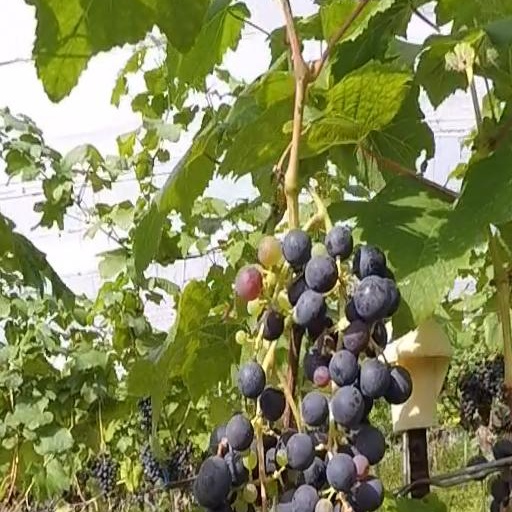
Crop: grape